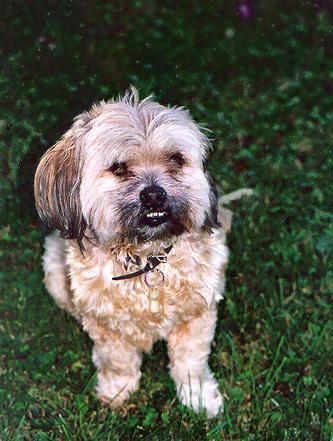
Shih-Tzu